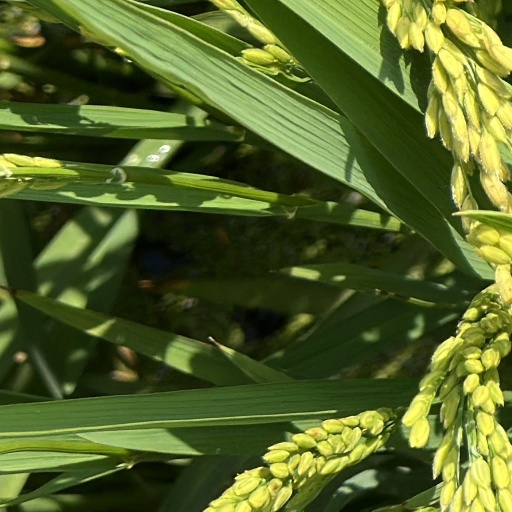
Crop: rice